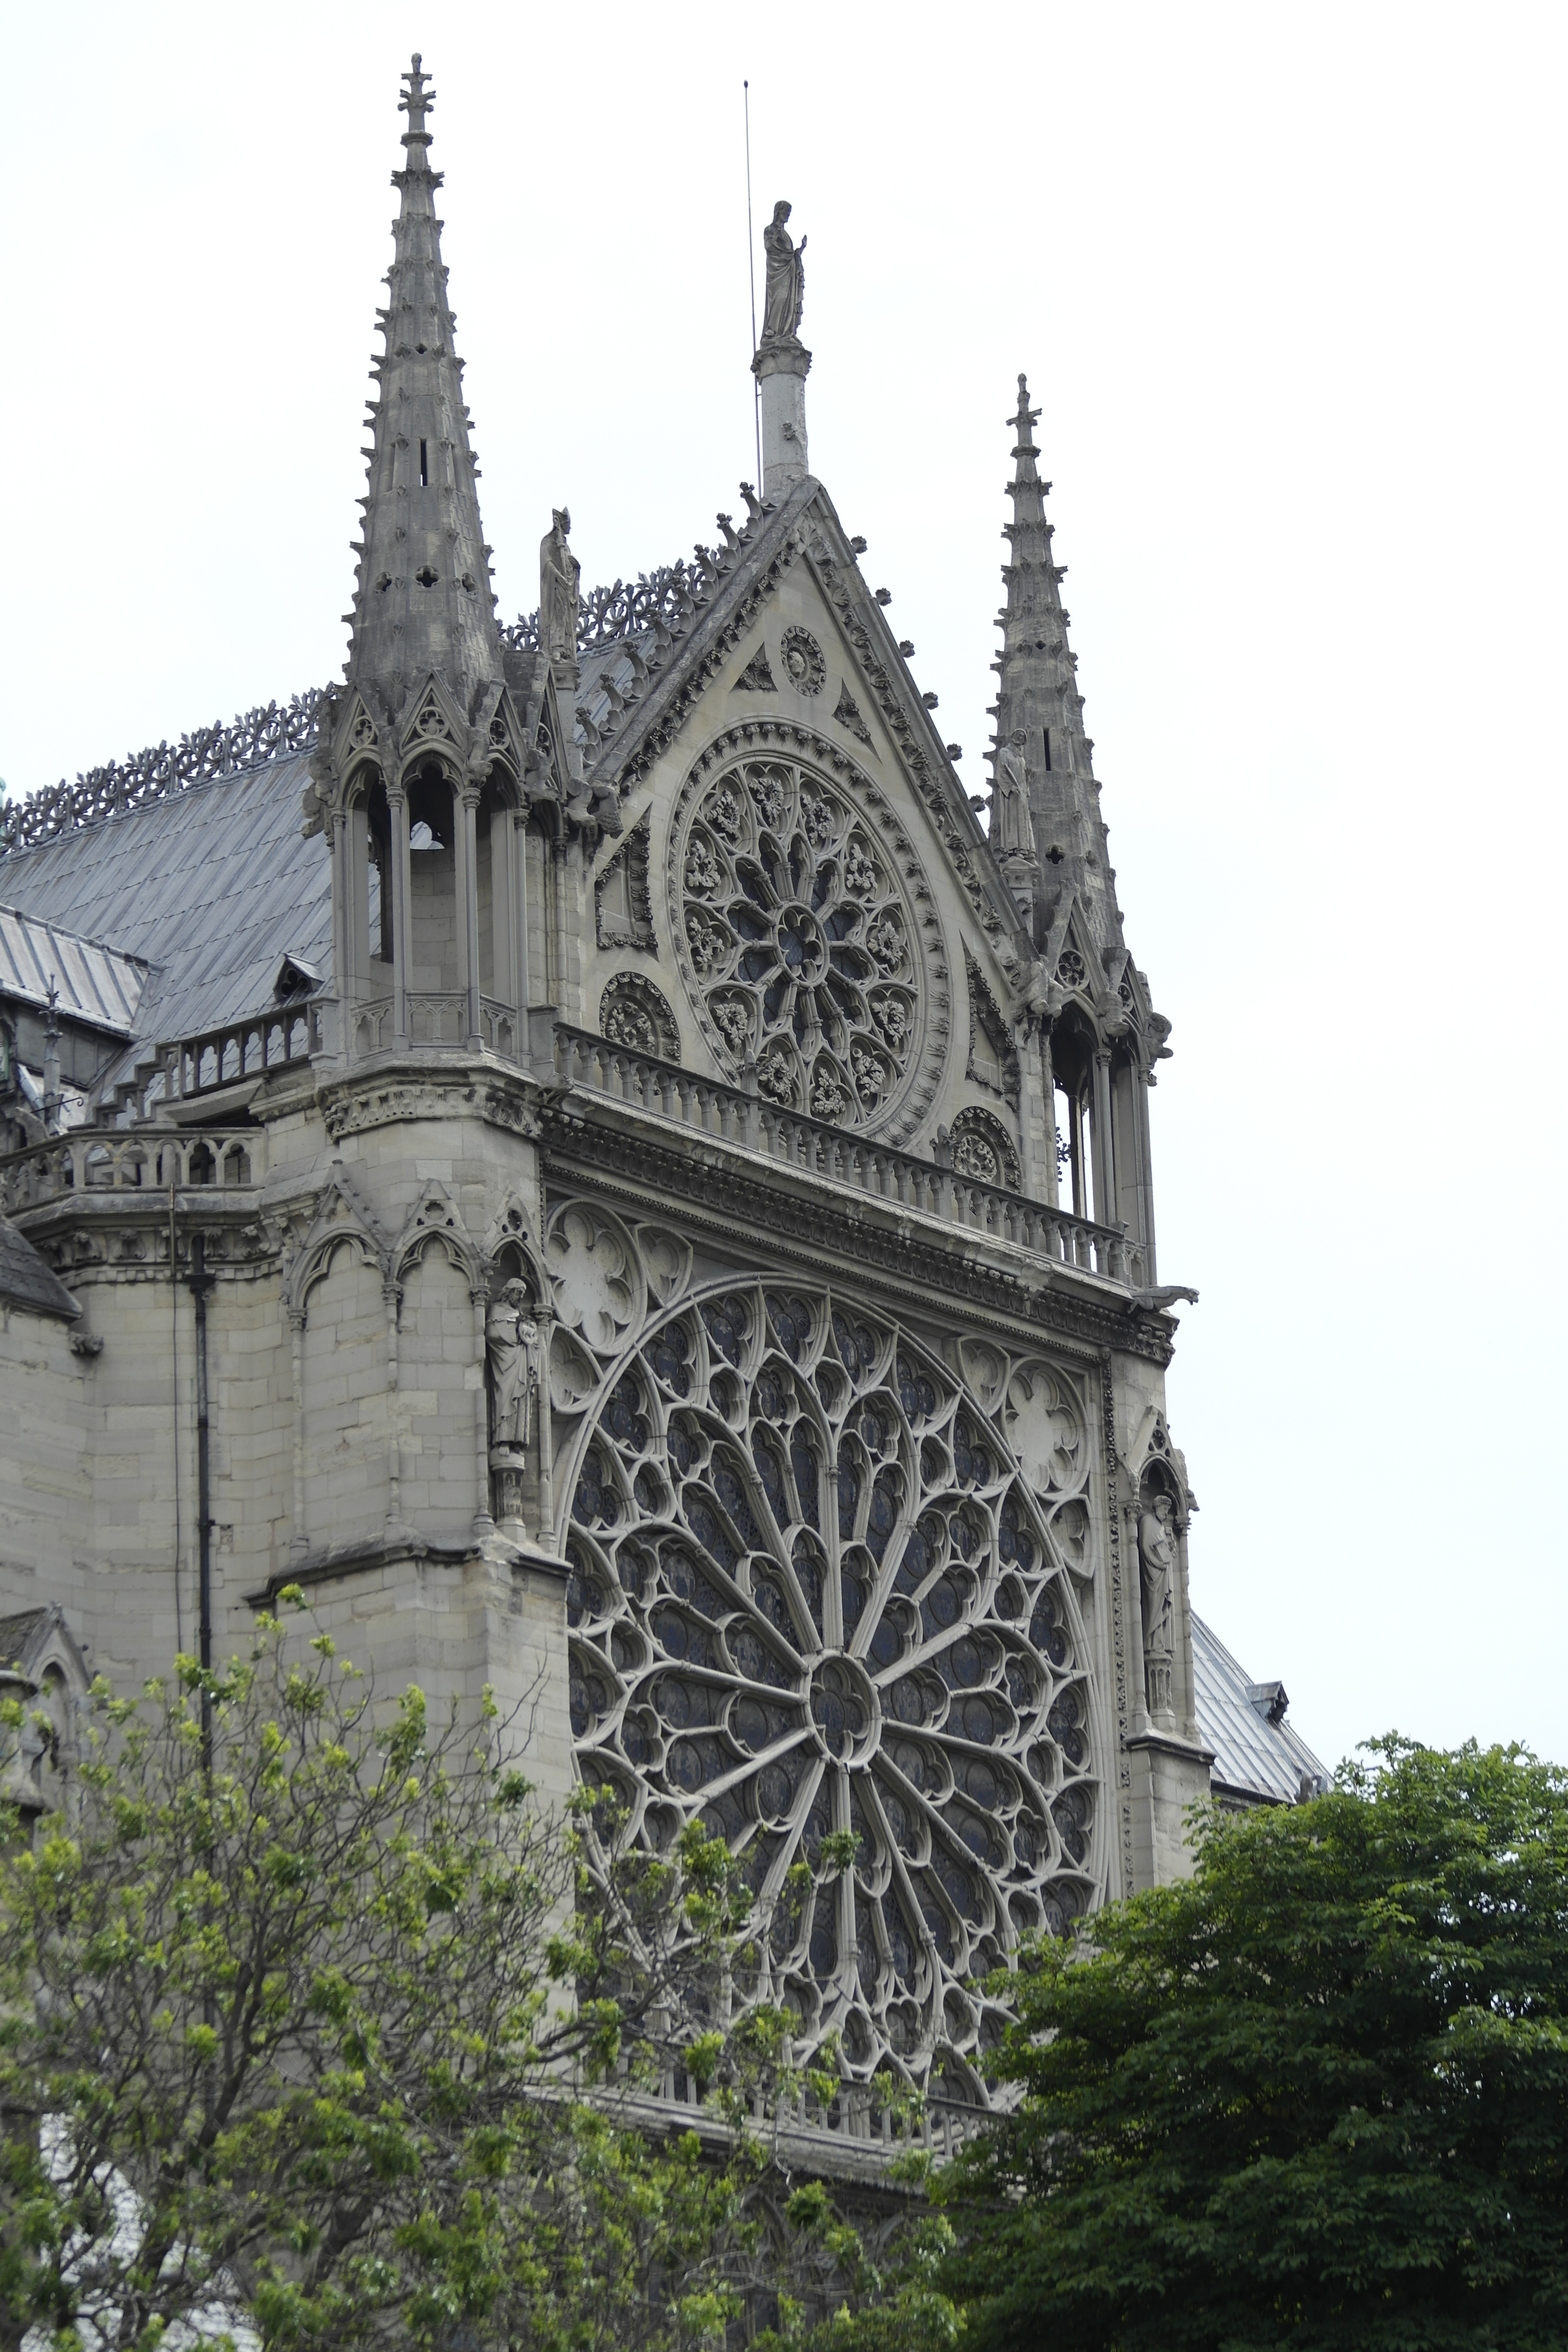
church, landmark, architecture, steeple, gothic architecture, medieval architecture, place of worship, spire, building, cathedral, chapel, tower, facade, classical architecture, listed building, tourist attraction, parish, turret